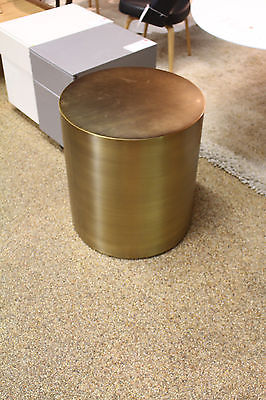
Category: table